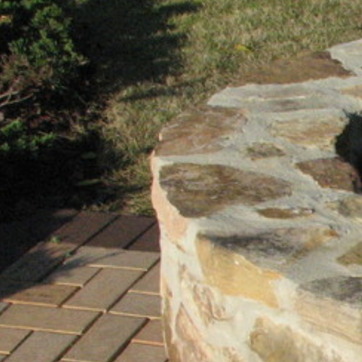
Material: stone